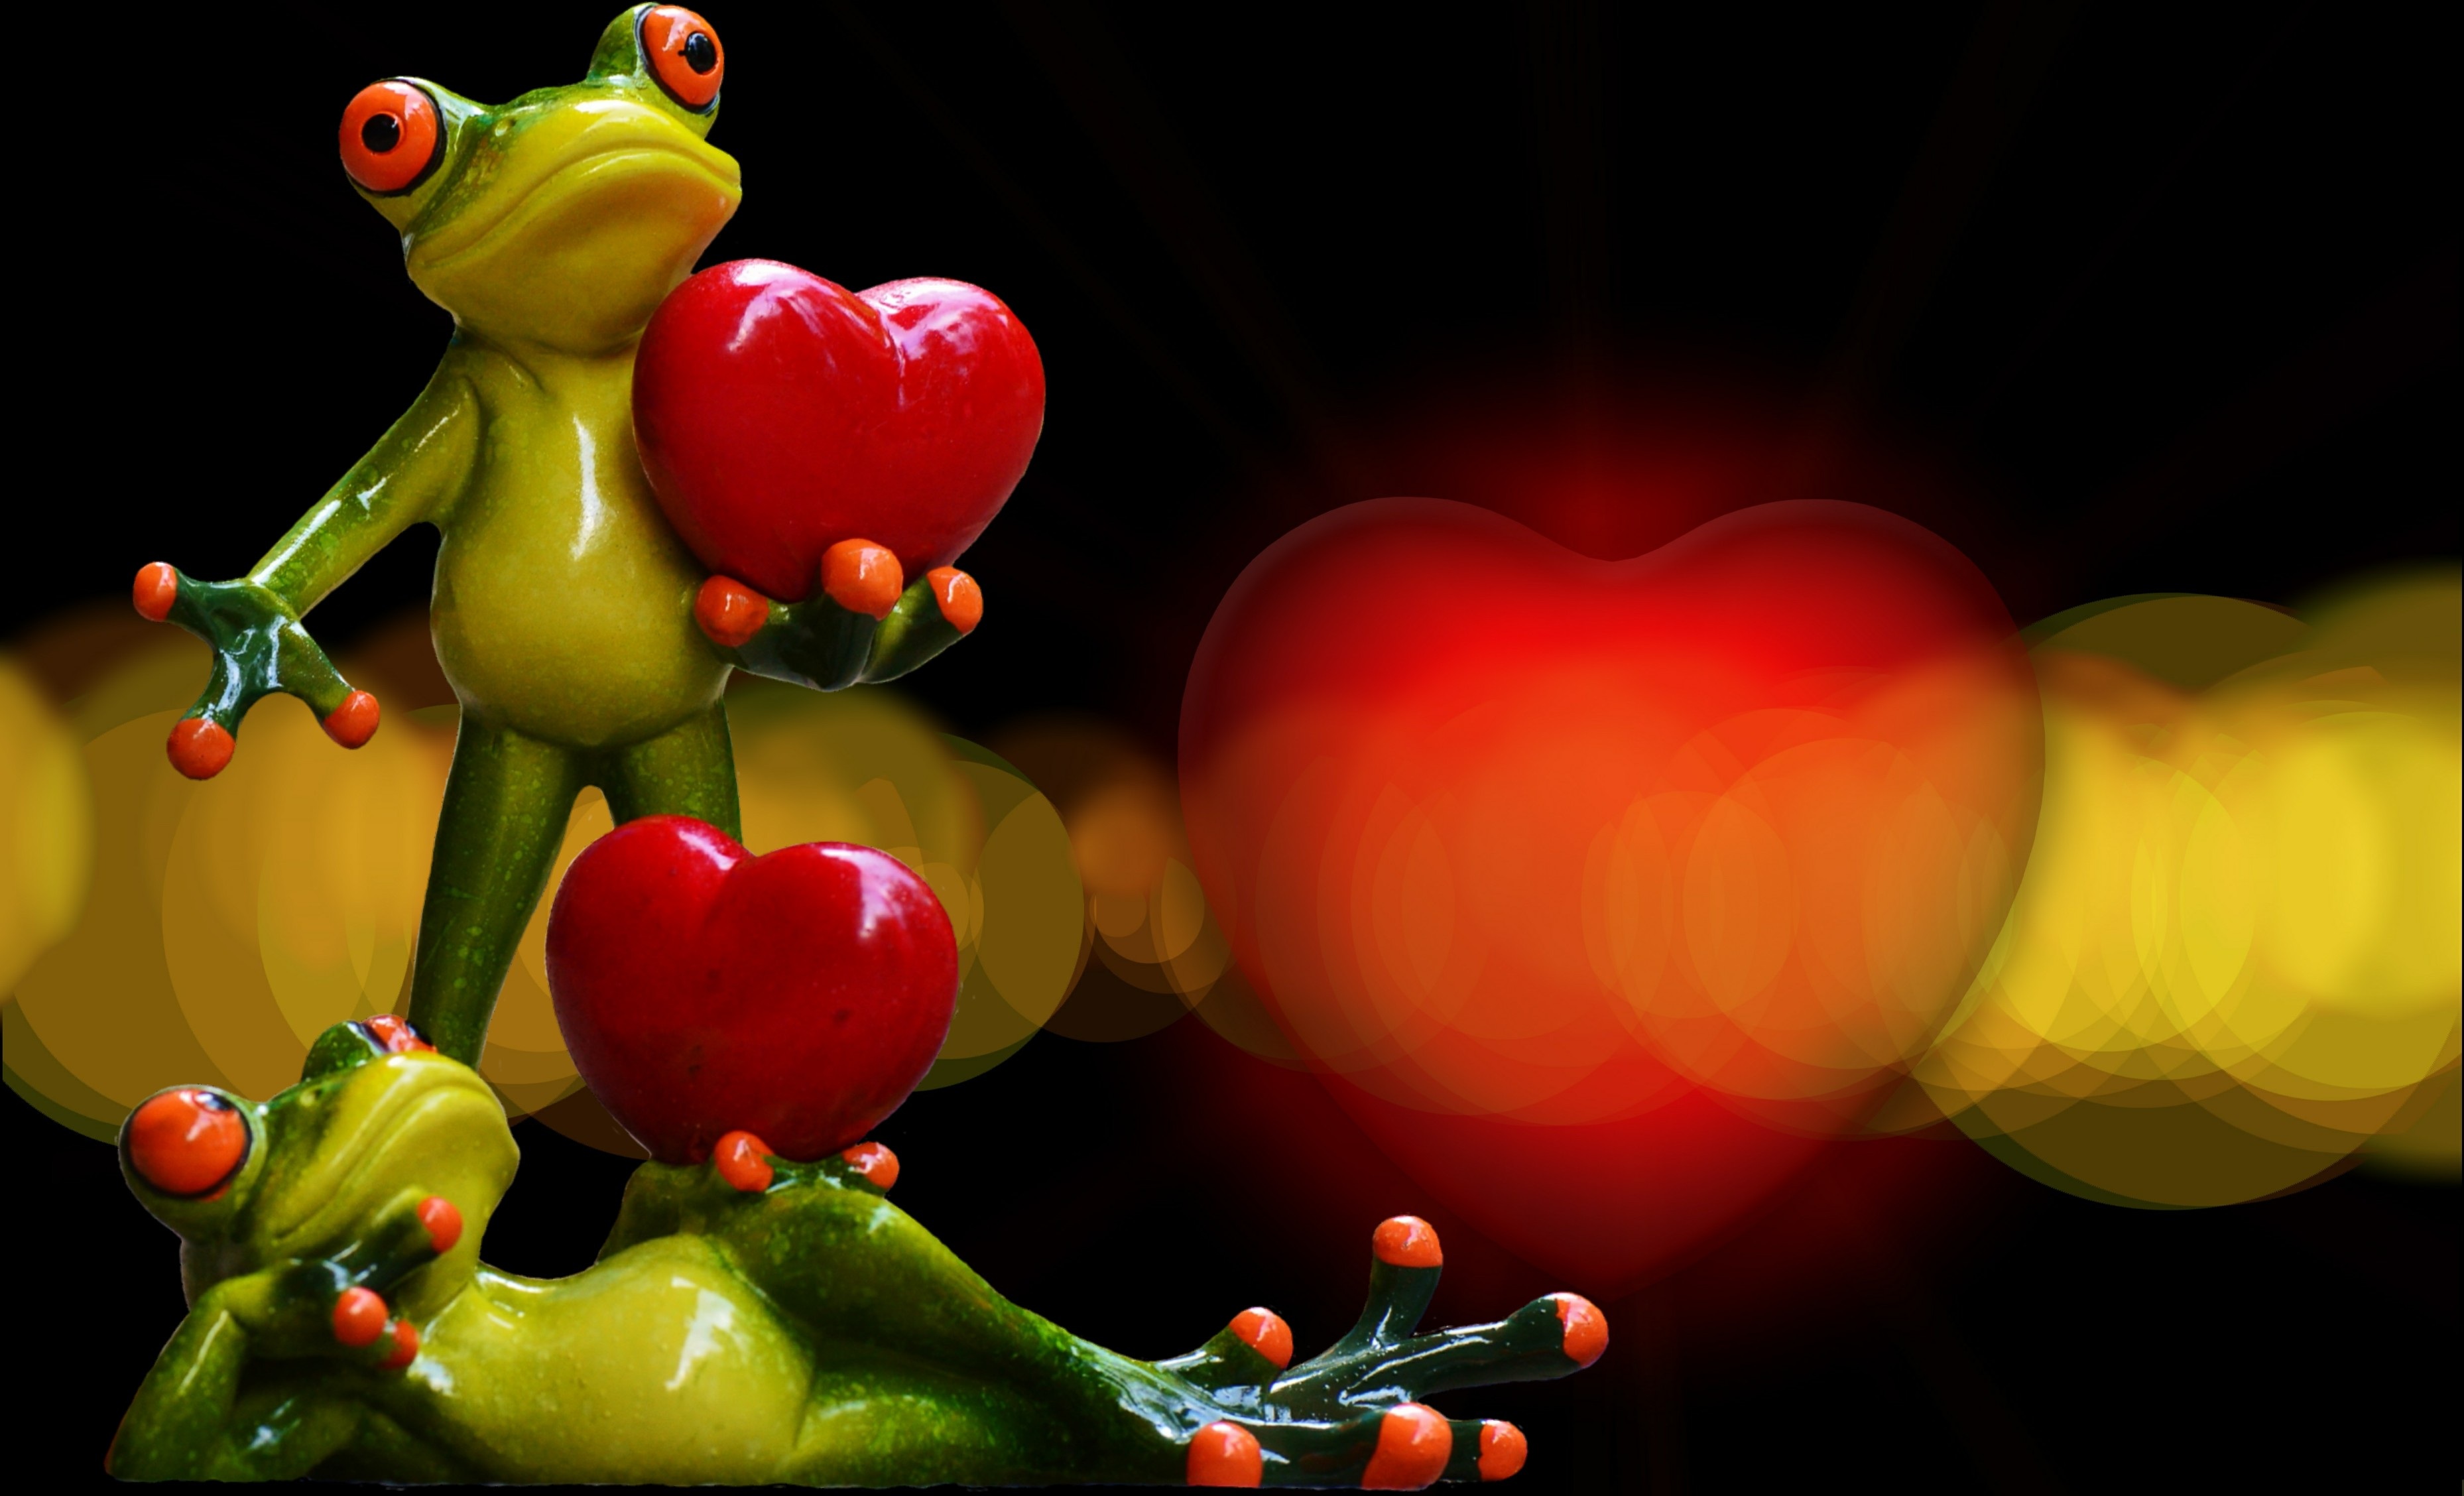
plant, fruit, flower, petal, cute, love, heart, food, green, red, produce, color, couple, romance, romantic, two, yellow, together, affection, fun, happy, relationship, funny, lovers, pair, organ, connection, luck, connectedness, tender, greeting card, emotion, frogs, feelings, tenderness, marry, macro photography, valentine's day, combines, loyalty, flowering plant, promise, marriage proposal, love oath, land plant